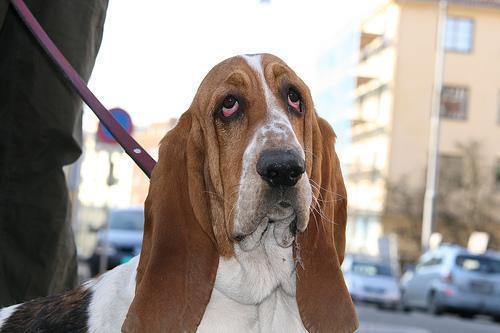
basset